Piano Quintet (Schumann)

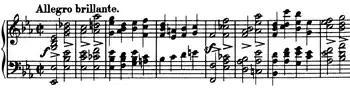
Movement 1, piano part, mm.1-8

The first movement's is marked Allegro brillante. This movement exposes much material which reappears later in the work. It sets in contrast exuberant material reflecting Schumann's brilliant, wild side, as described by Schumann in the character of Florestan, with slower, 'Eusebian' sections of great passion.